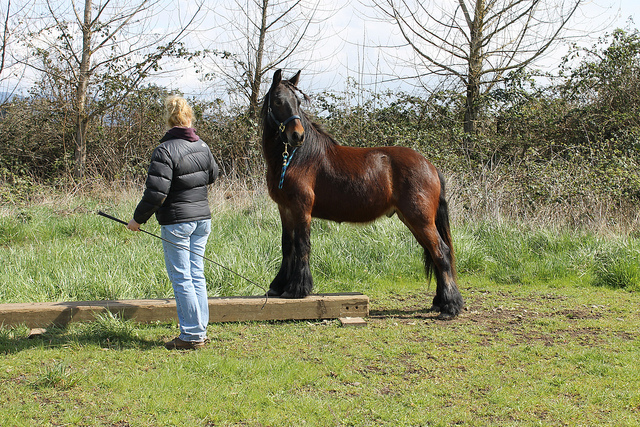
user: Given an image and a question. Answer the question in a short answer. Question: What time of year is it? Short Answer:
assistant: fall